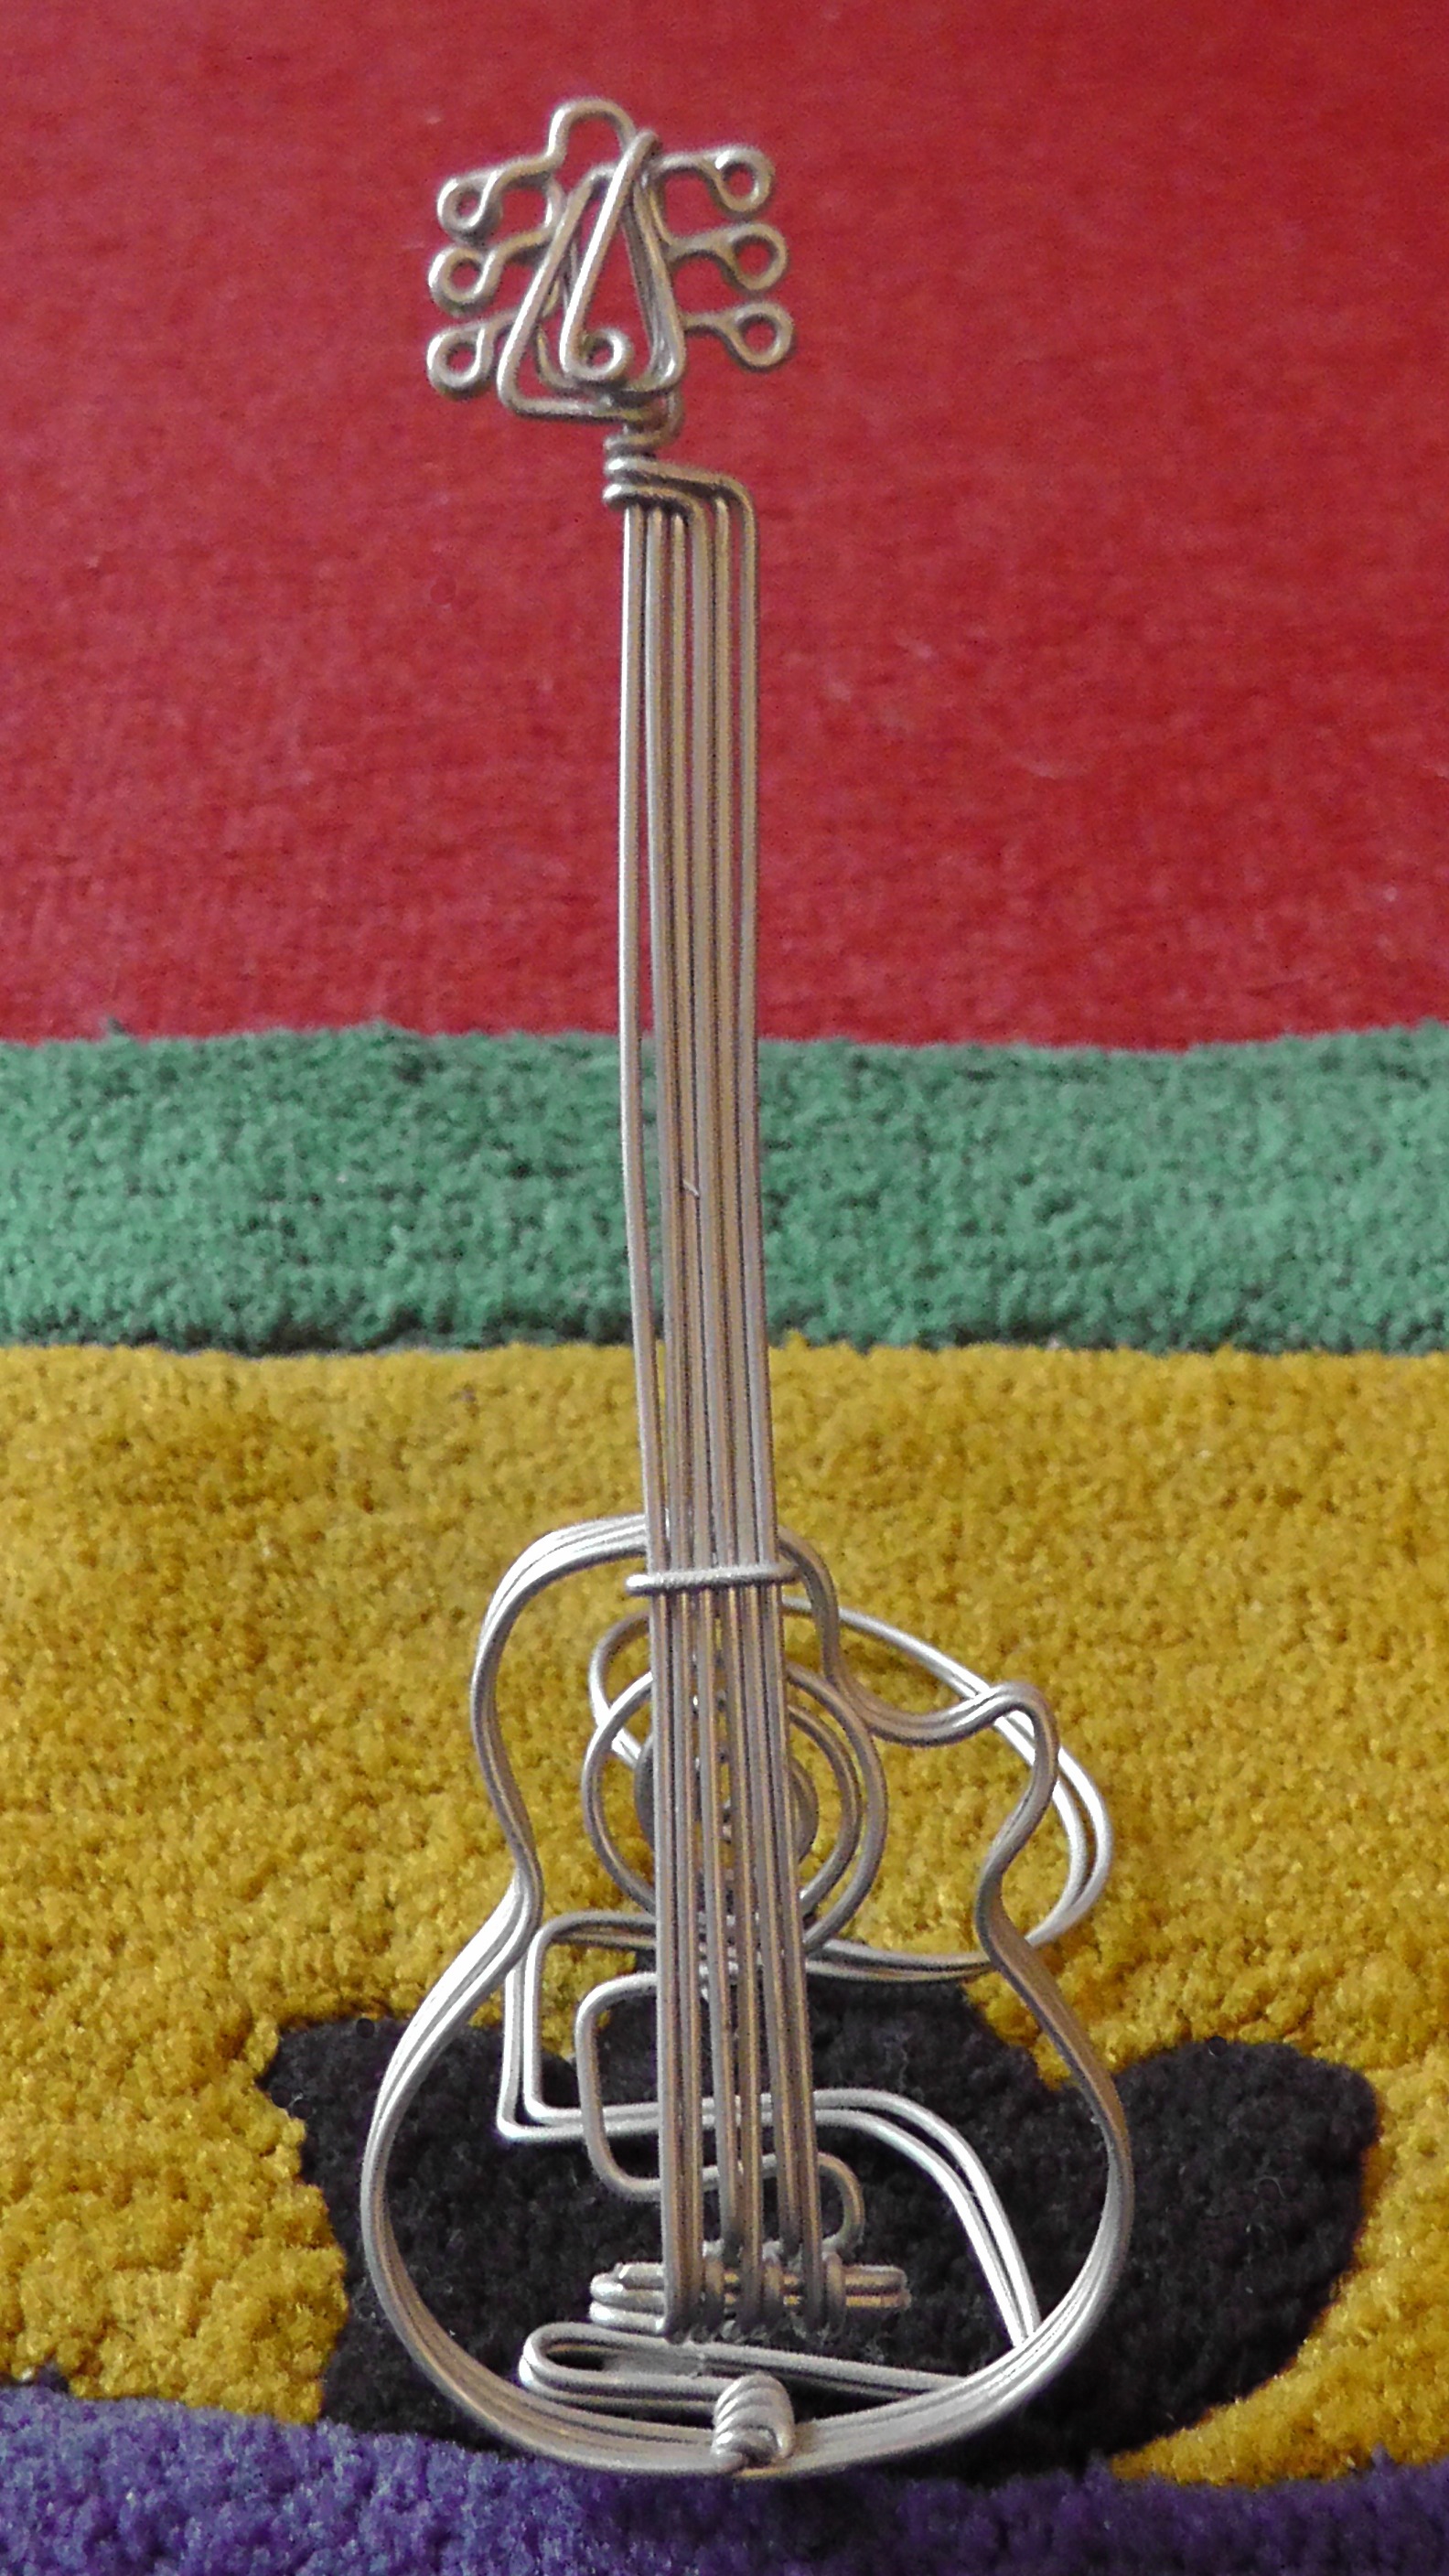
music, guitar, acoustic guitar, wire, instrument, musical instrument, trumpet, bass guitar, brass instrument, string instrument, bowed string instrument, plucked string instruments, euphonium